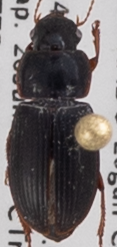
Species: Harpalus herbivagus
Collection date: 2019-06-26
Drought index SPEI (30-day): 0.154
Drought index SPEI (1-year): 0.944
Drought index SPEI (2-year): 0.39